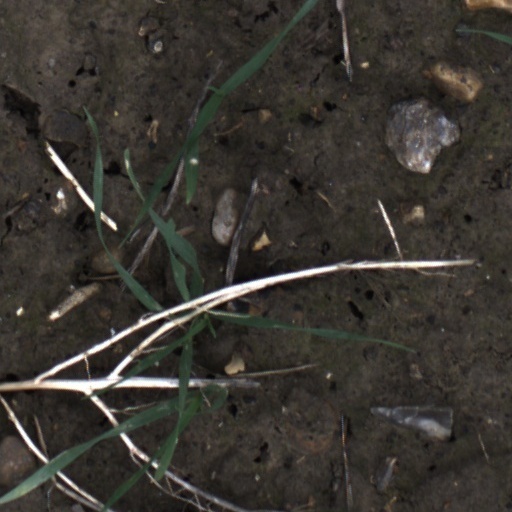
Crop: wheat